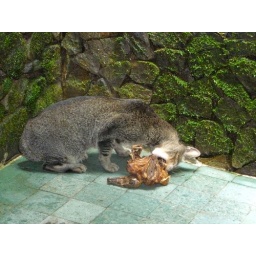
It's not every day a one-eyed cat sneaks off with a crispy fried duck and ends up in your shower.